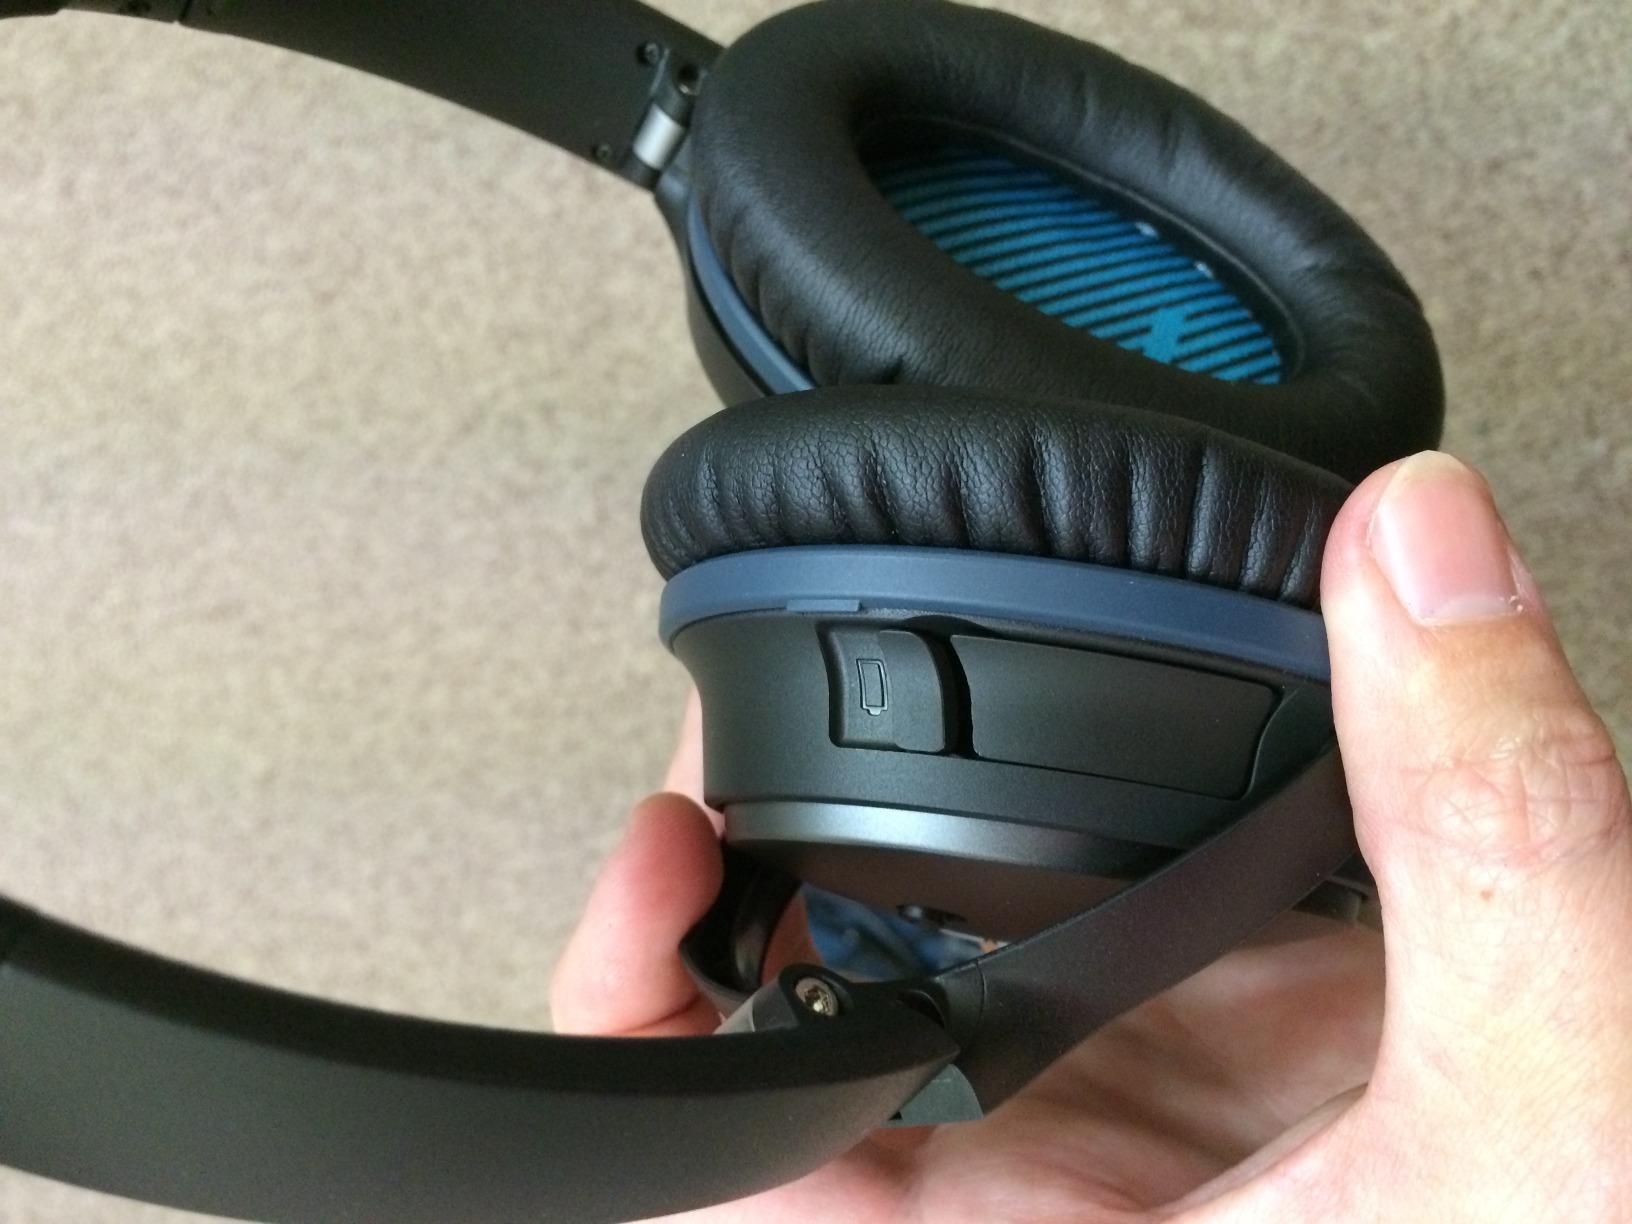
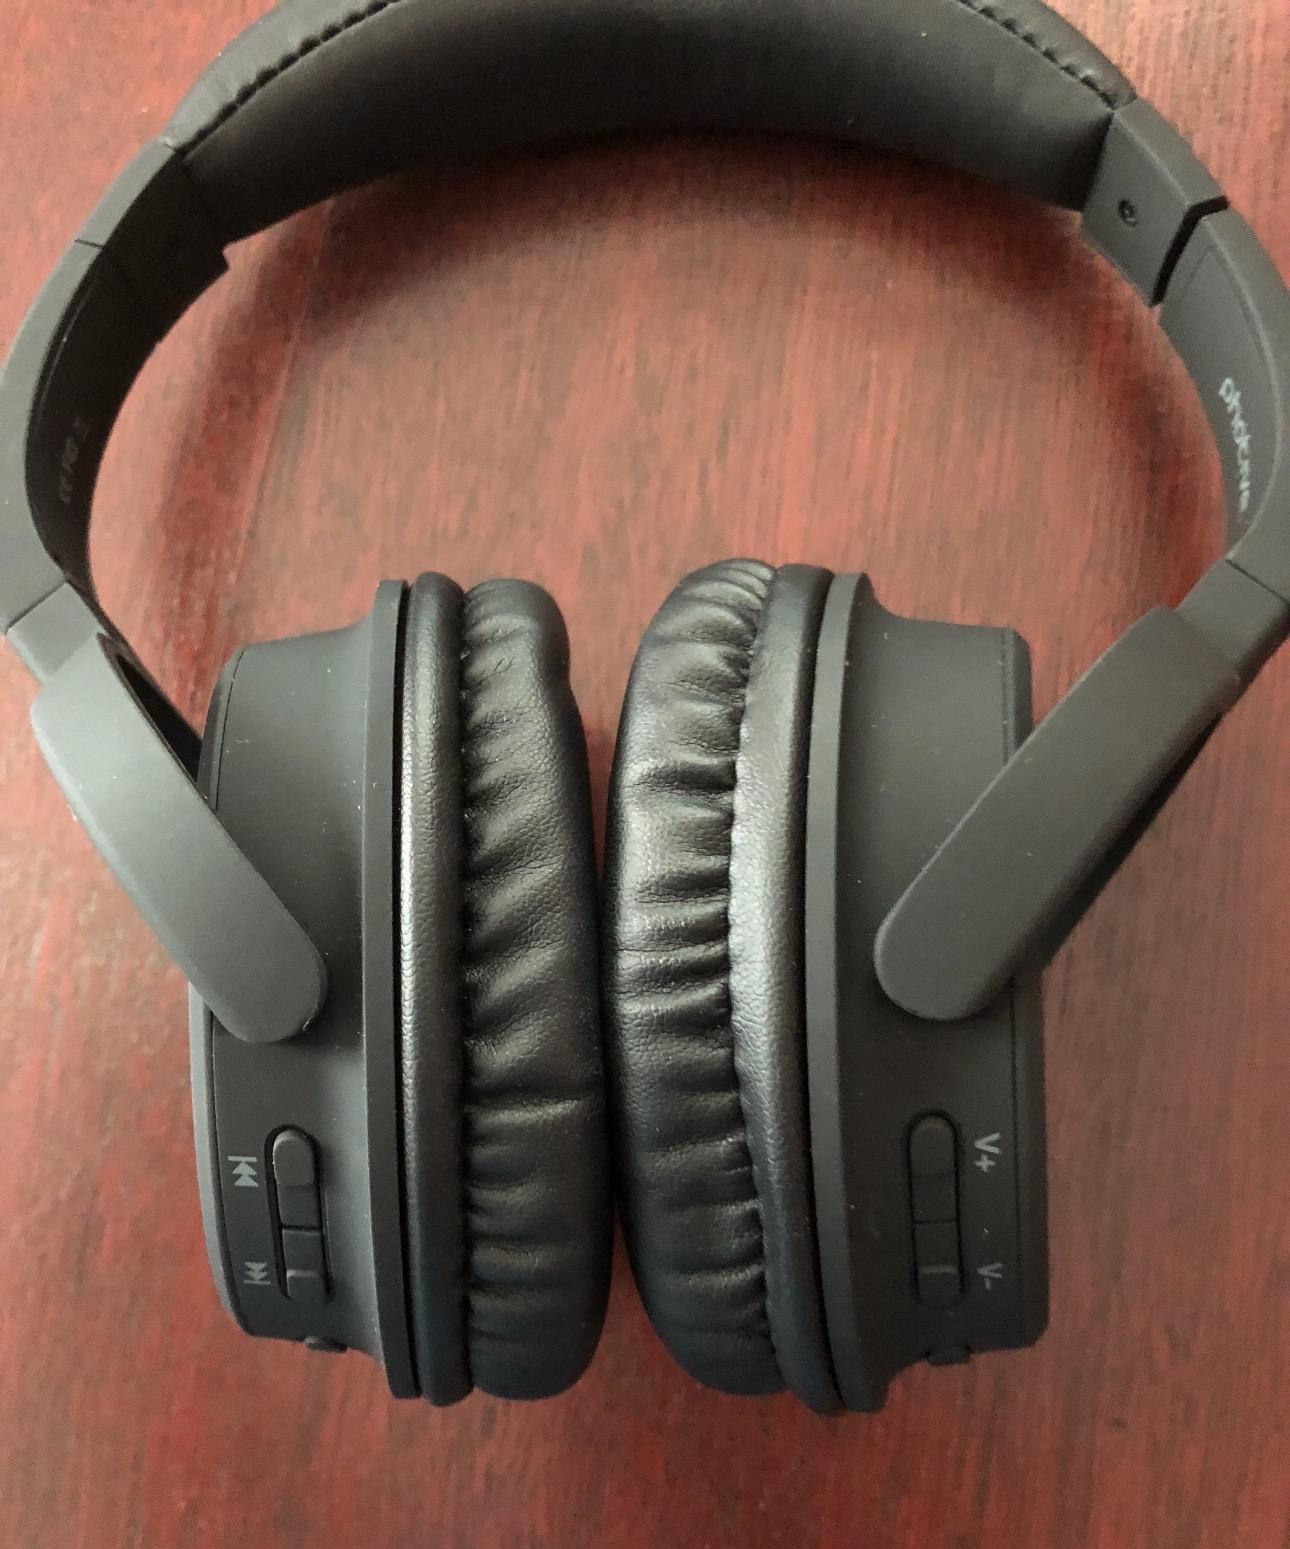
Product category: headphones
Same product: no